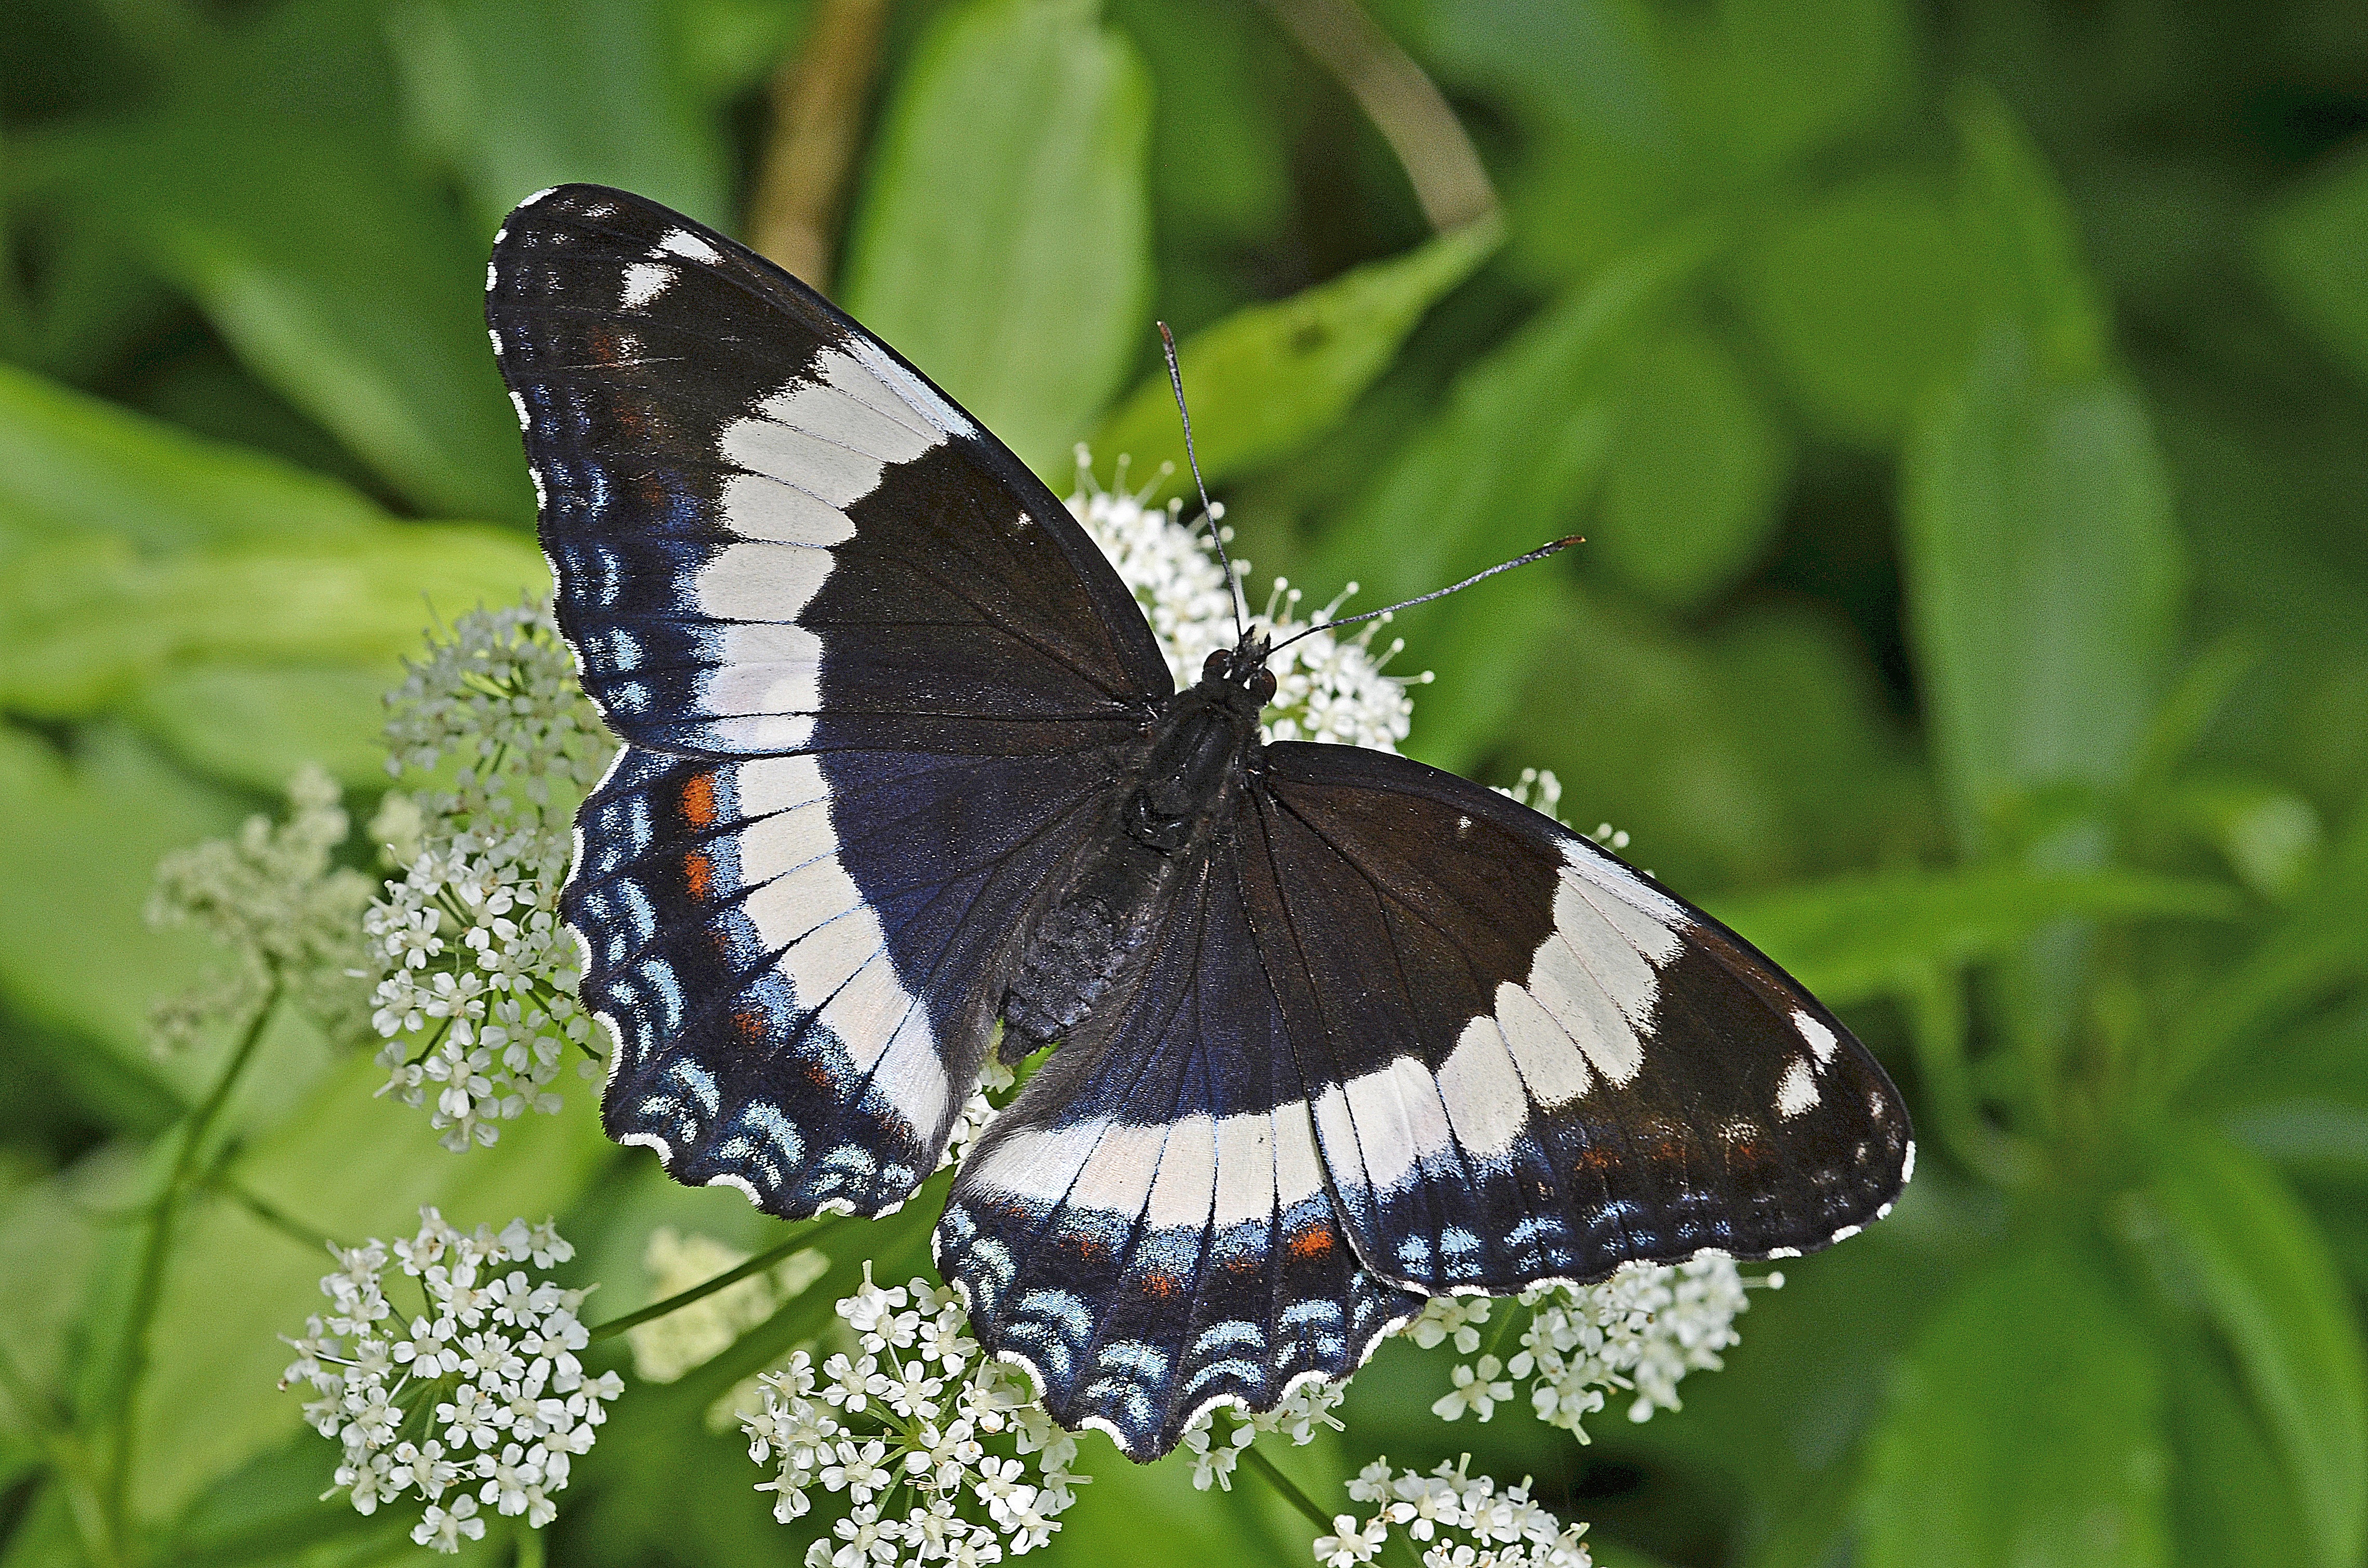
nature, wing, flower, wildlife, insect, macro, botany, butterfly, fauna, invertebrate, close up, monarch butterfly, animals, elegance, macro photography, arthropod, pollinator, moths and butterflies, lycaenid, brush footed butterfly, colias, white admiral